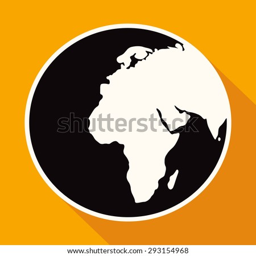
person drawn earth on white circle with a long shadow